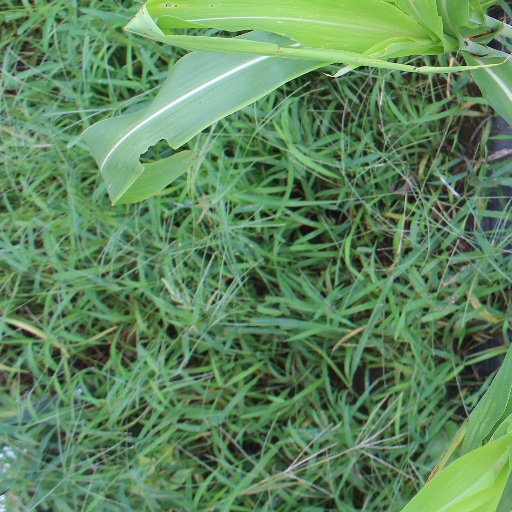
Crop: sorghum